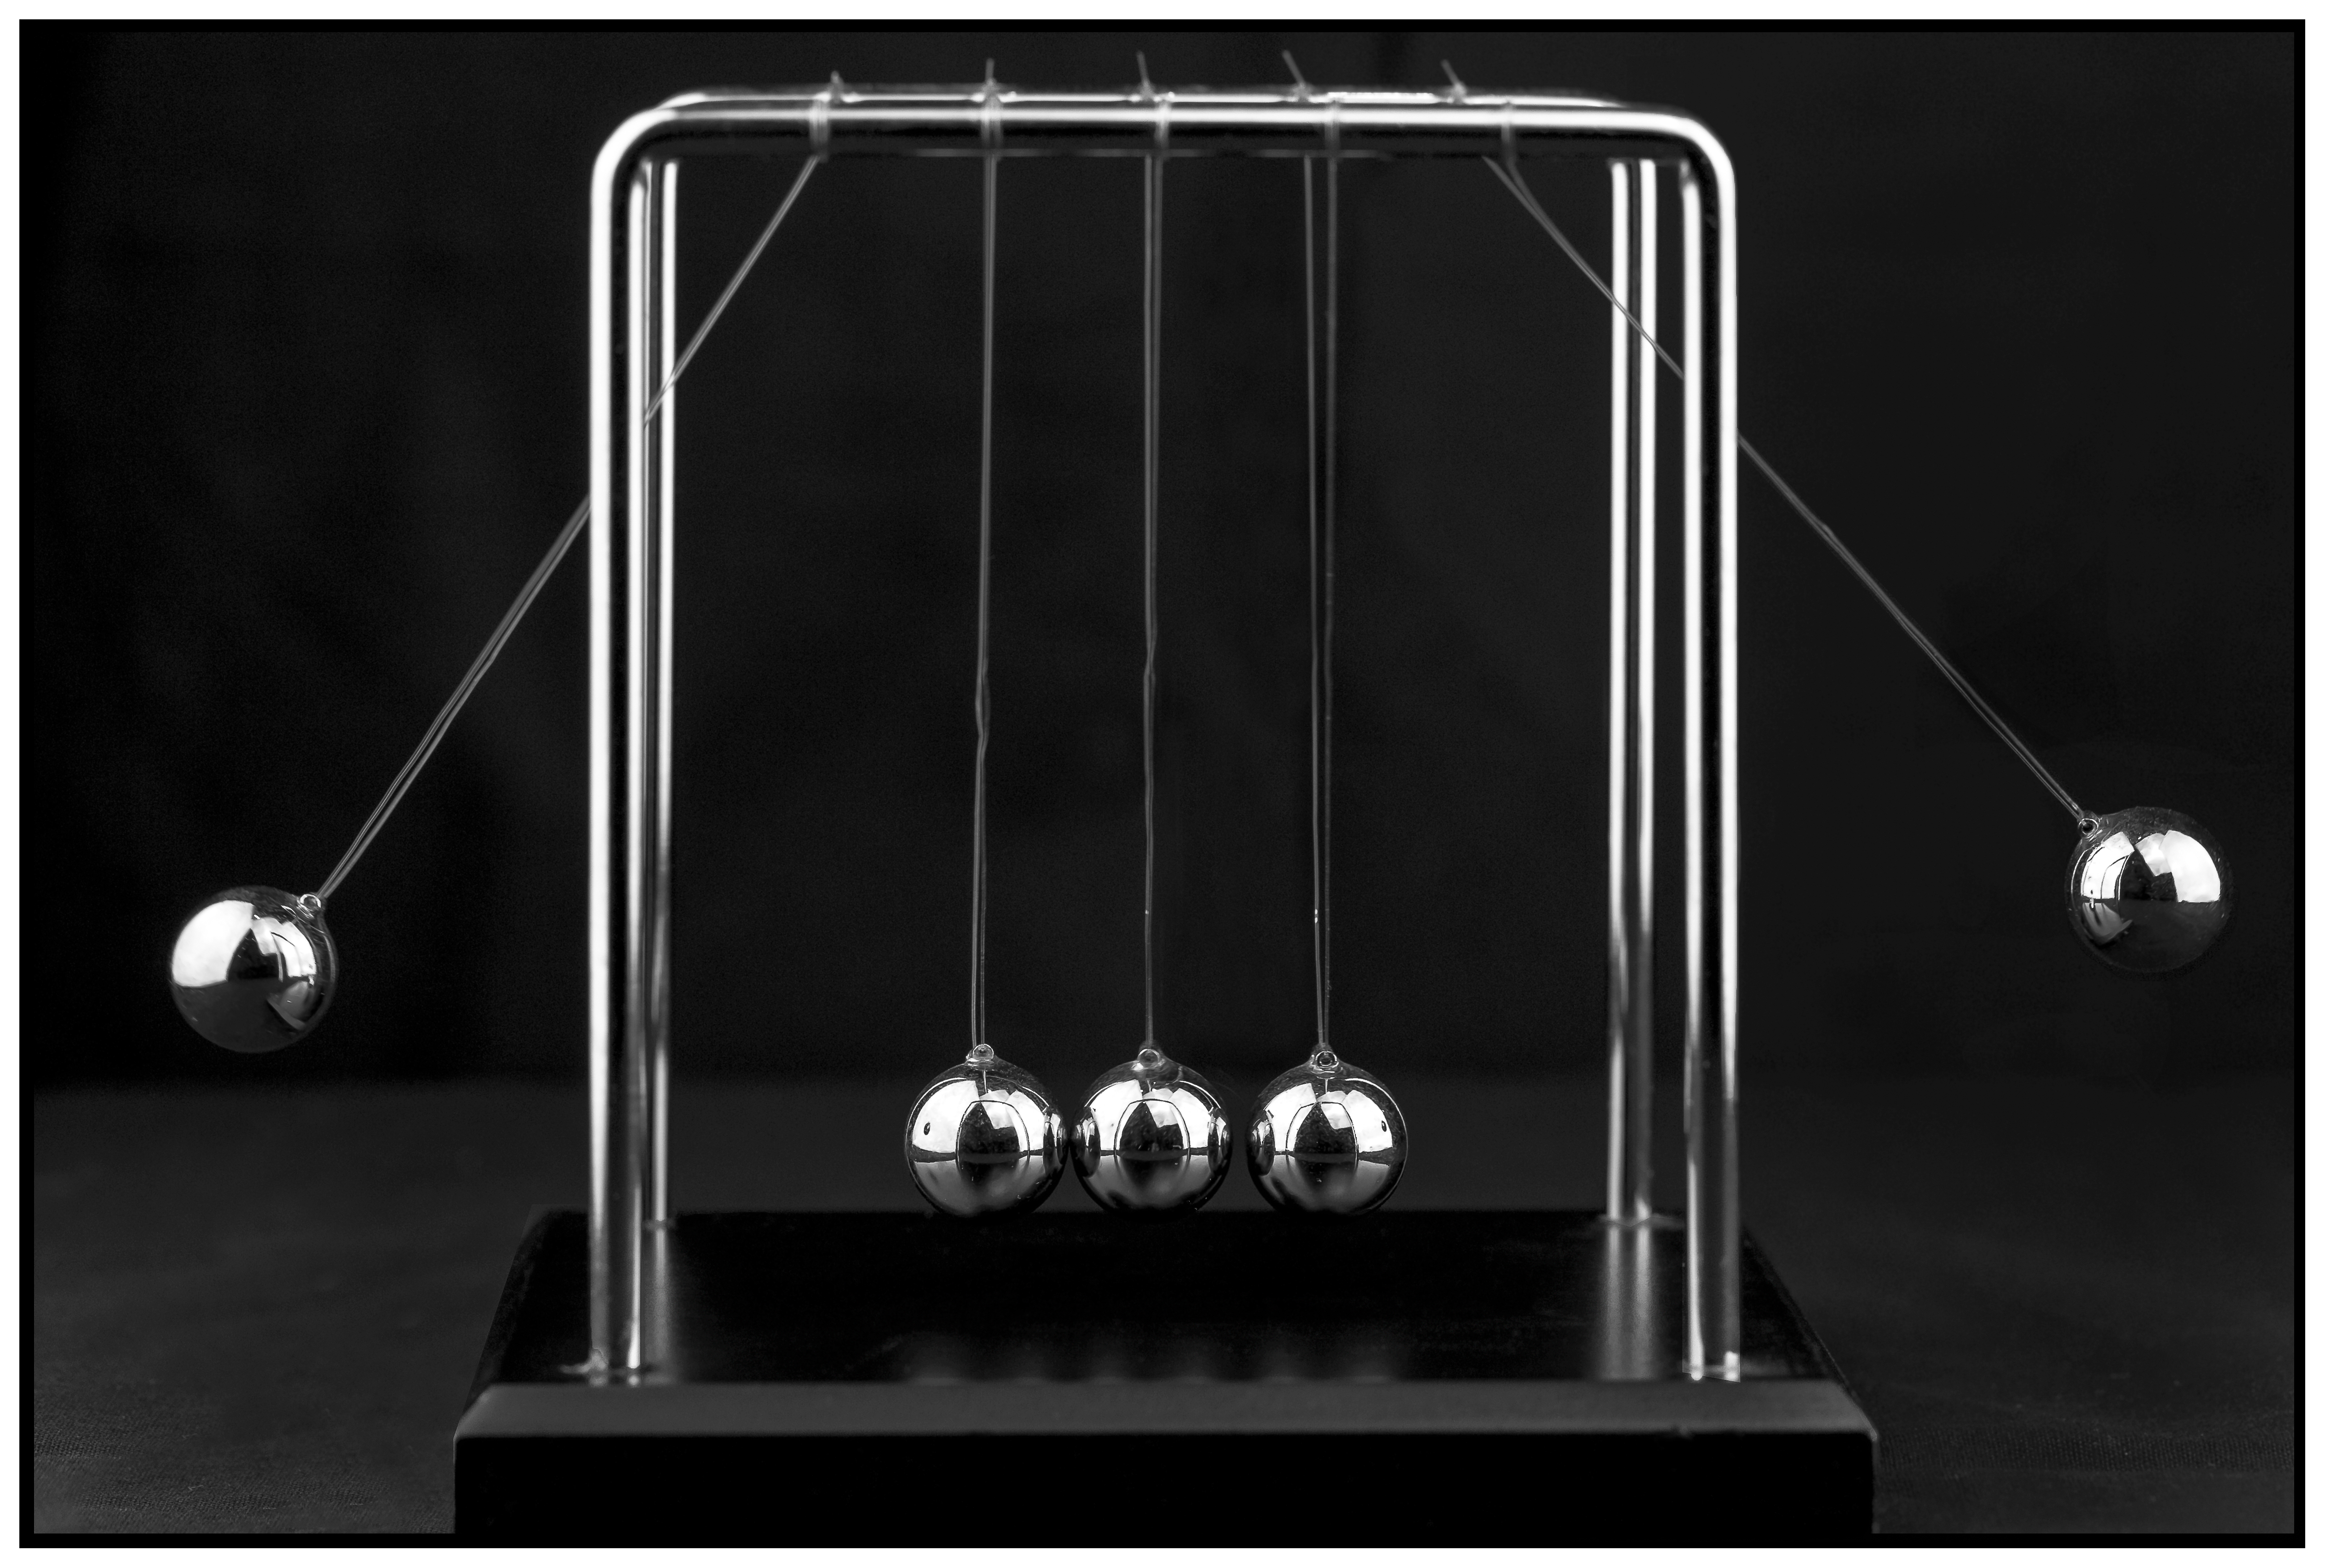
table, glass, symmetric, metal, desktop, sink, object, monochrome, movement, lighting, toy, swing, product, blackandwhite, science, rectangle, crystal, balls, msh0914, momentum, newtonscradle, msh09148, plumbing fixture